Leon Katz (physicist)

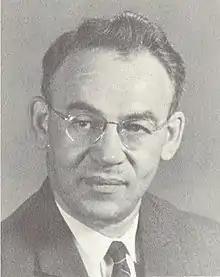

Born in Lutsk (then part of the Russian Empire; after World War I part of Poland), Katz emigrated to Canada in 1920 and was reunited with his father, who emigrated in 1914. During these early years he studied at Toronto Central Technical School to become an electrician; however, through an exchange program with Queens University he was able to transfer into a science program working part-time to afford tuition.